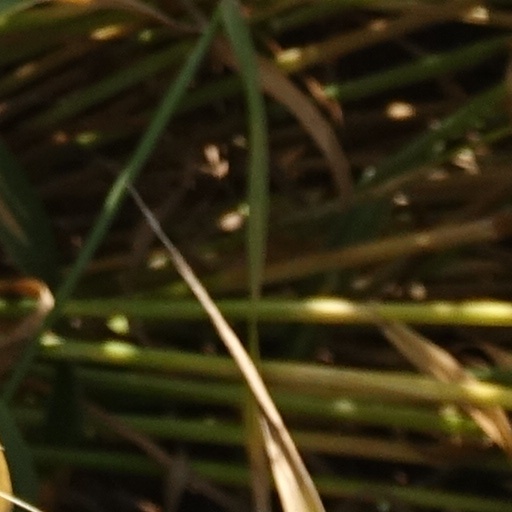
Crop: wheat